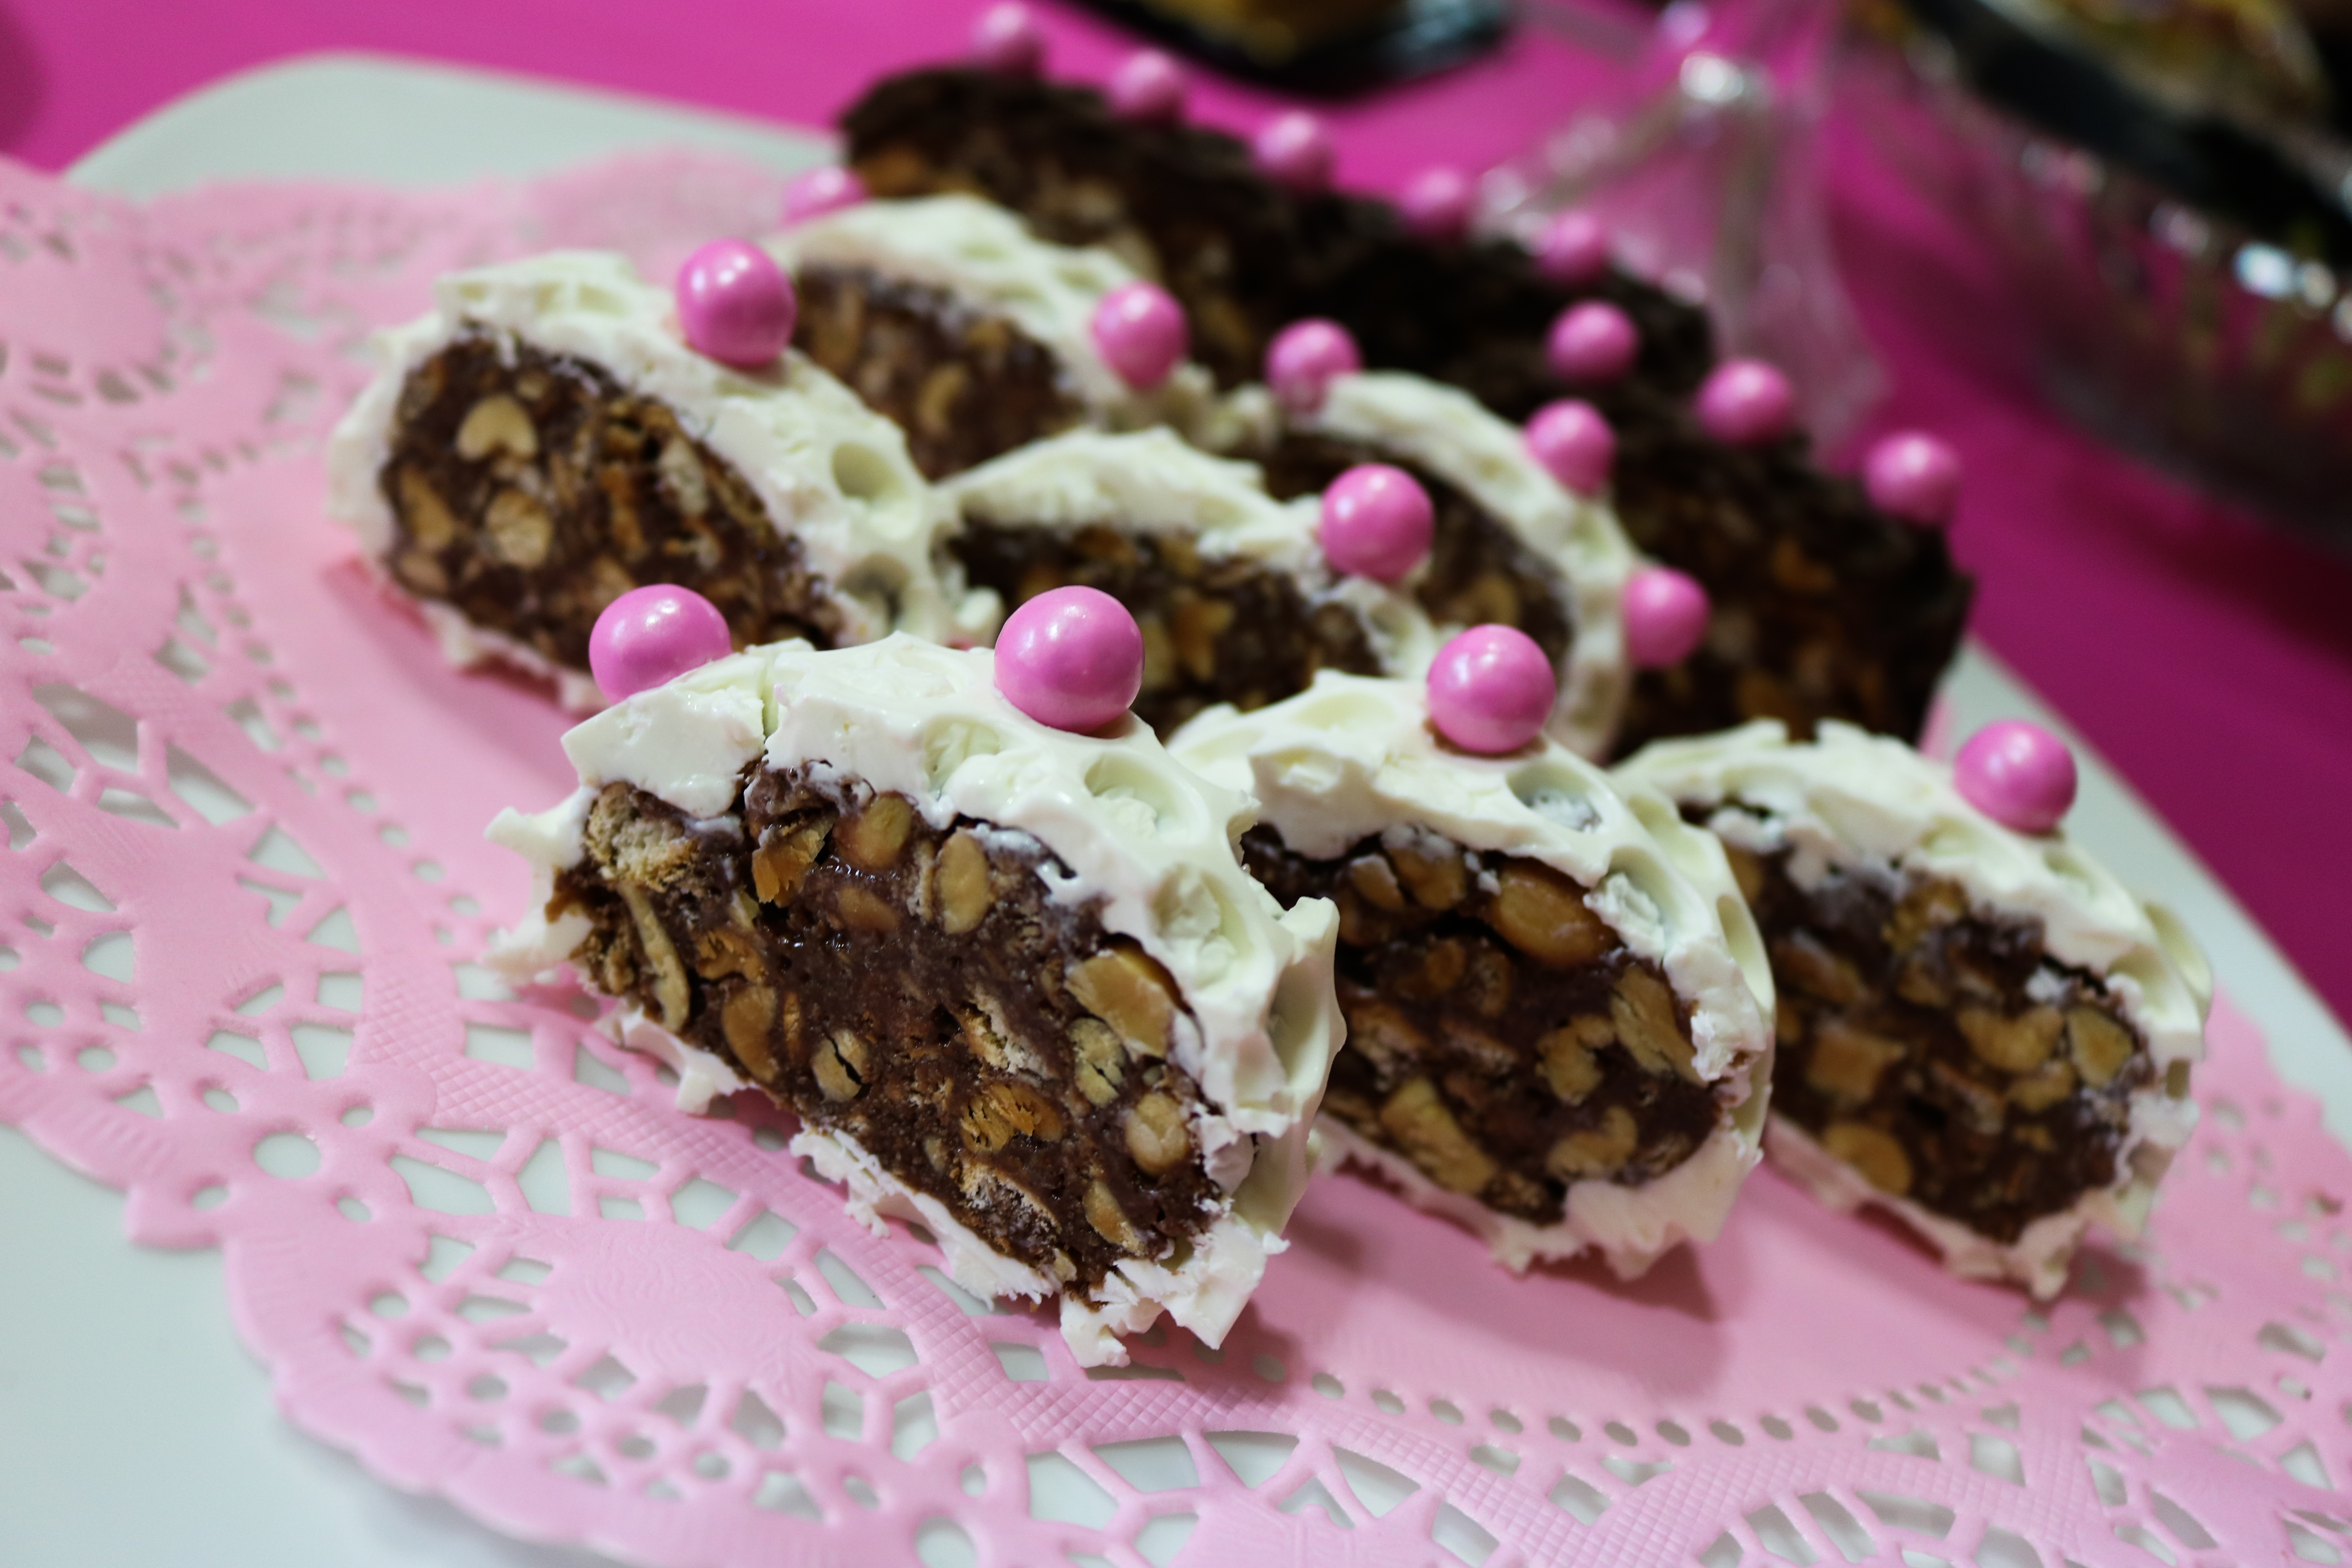
sweet, meal, food, cooking, produce, chocolate, baking, dessert, cream, cake, sugar, icing, party, baker, baked goods, dark chocolate, white chocolate, snack food, cookies and crackers, chocolate truffle, chocolate brownie